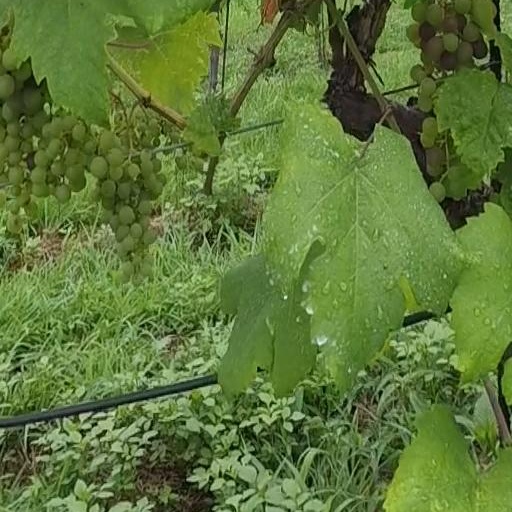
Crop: grape